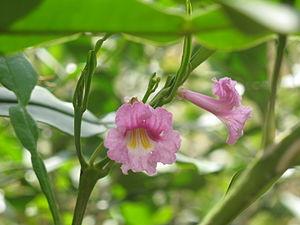
fleurs de Phyllarthron bojeranum syn. P. madagascariensis à Madagascar à Ambohitsoa à proximité du Lac de Mantasoa, début novembre 2012
Phyllarthron est un genre de plantes à fleurs de la famille des Bignoniaceae.